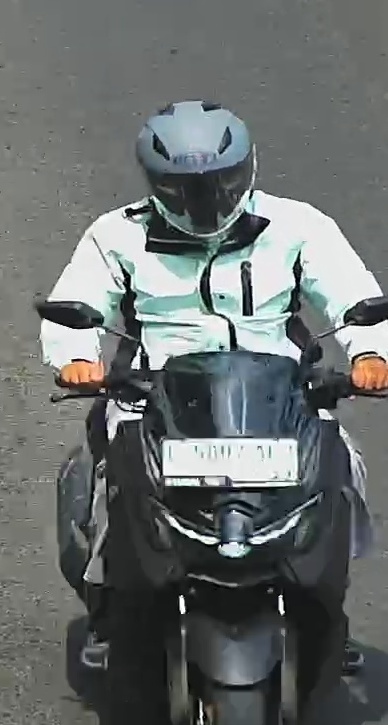
person-with-helmet: 1
person-without-helmet: 0